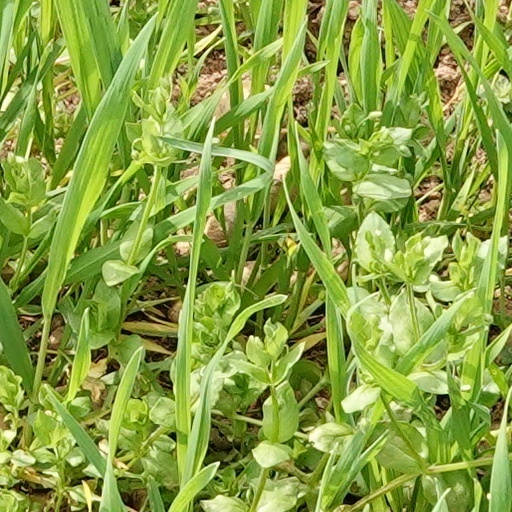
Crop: wheat